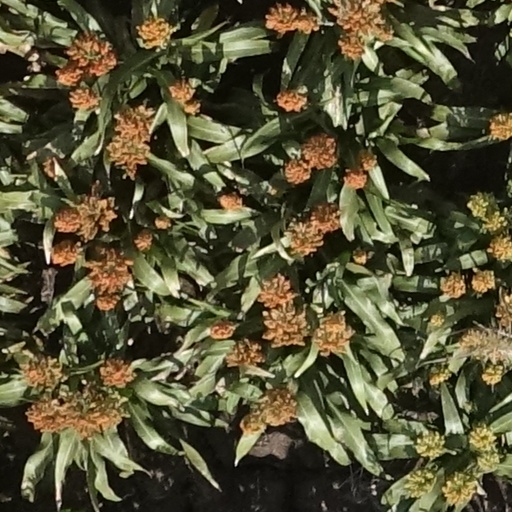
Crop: sorghum